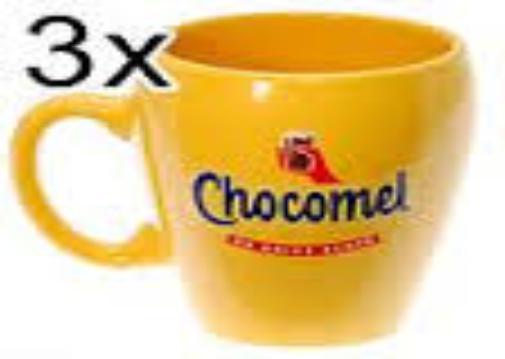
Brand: Chocomel
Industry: Food